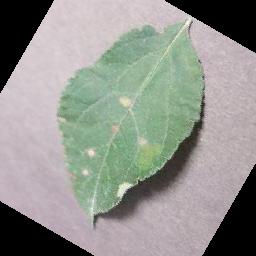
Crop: apple
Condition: cedar_rust